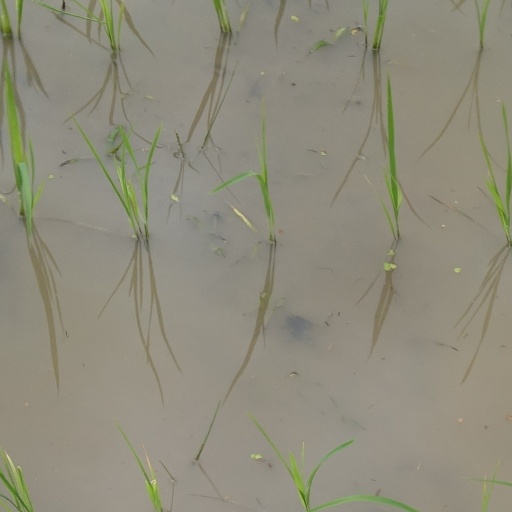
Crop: rice